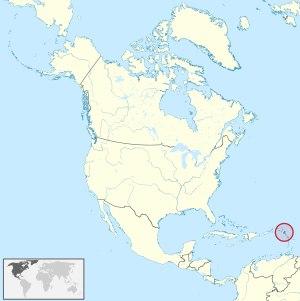
Cette liste commentée recense l'ichtyofaune en Guadeloupe. Elle répertorie les espèces de poissons guadeloupéens actuels et celles qui ont été récemment classifiées comme éteintes. Cette liste inclut deux écosystèmes aquatiques :
Cette liste commentée recense la mammalofaune en Guadeloupe. Elle répertorie les espèces de mammifères guadeloupéens actuels et celles qui ont été récemment classifiées comme éteintes. Cette liste comporte 59 espèces réparties en sept ordres et 23 familles, dont une est « éteinte », cinq sont « en danger », cinq autres sont « vulnérables », une est « quasi menacée » et treize ont des « données insuffisantes » pour être classées.